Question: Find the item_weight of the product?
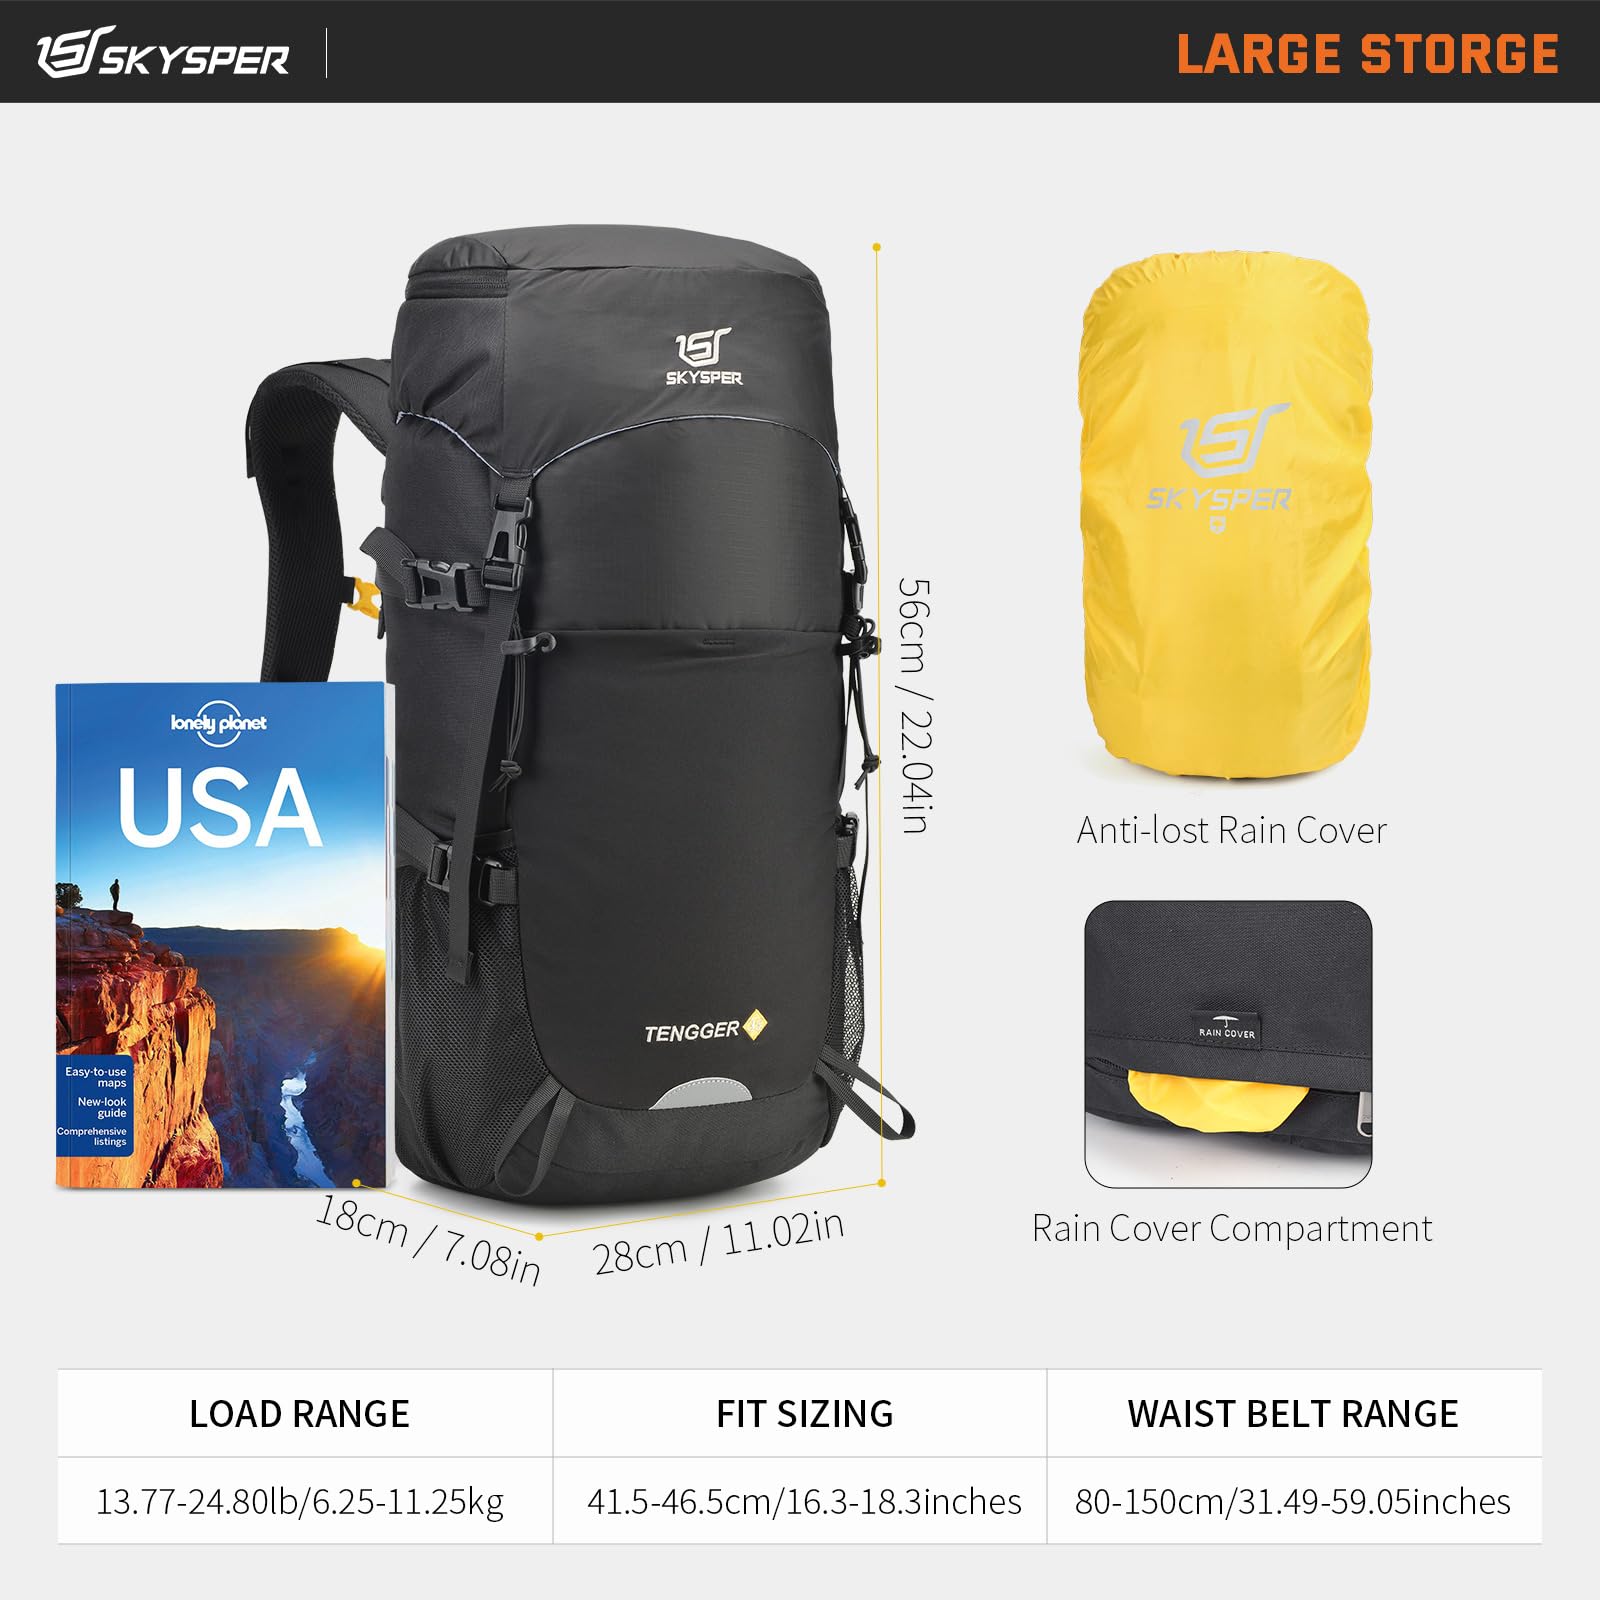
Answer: [13.77, 24.8] pound